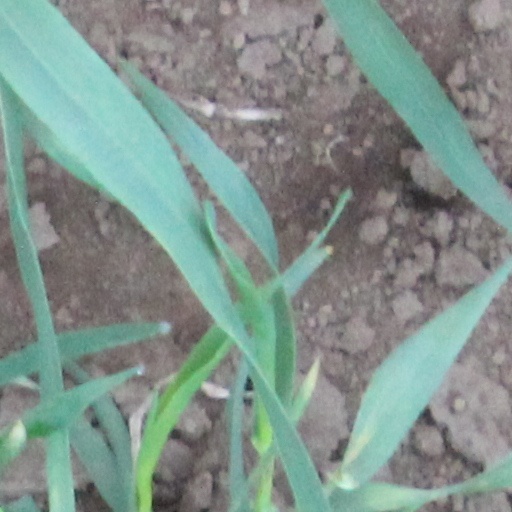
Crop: wheat